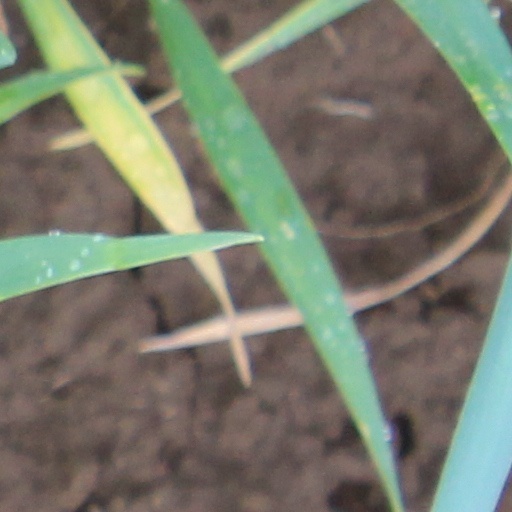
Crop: wheat